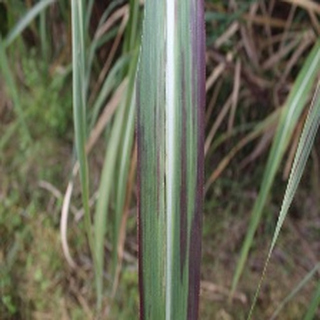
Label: sugarcane_bacterial_blight